Savaiʻi

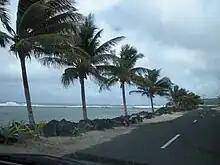
Coastal road

Animal species include fruit bats such as the Samoa flying-fox ("Pteropus samoensis"), land and seabirds, skinks and geckos. The birdlife of Samoa includes a total of 82 species, of which 11 are endemic, found only in Samoa. Endemic birdlife found only on Savaii include species such as the Samoan white-eye ("Zosterops samoensis") which is only found in the high cloud forests and alpine scrub around Mt Silisili, and Samoan moorhen ("Gallinula pacifica"), which was last recorded in 1873 near Aopo with possible sightings in 1984 and 2003. The tooth-billed pigeon, ("Didunculus strigirostris"), also known as "the manumea" is also endemic and now increasingly rare, leading to the current proposition to upgrade it to critically endangered. It is the national bird of Samoa and is found on some of the local currency. It is likely that the extensive loss of lowland forest, hunting and invasive species are responsible for the decline of this stunning species.